Betley Common

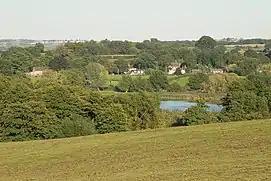
Betley Mere © Peter Styles

Betley Common is an area of rural land adjacent to the village of Betley in Staffordshire, England.